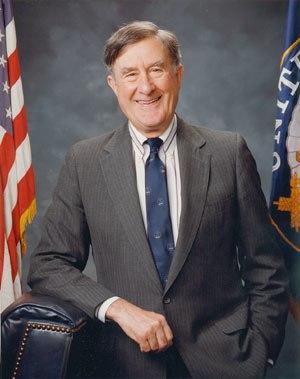
Le secrétaire à la Marine des États-Unis est le chef civil du département de la Marine. Le poste était occupé par un membre du cabinet du président des États-Unis jusqu'en 1947, quand la Marine, l'Armée de terre, et l'Armée de l'air furent regroupées dans le nouvellement créé département de la Défense. Le poste de secrétaire à la Marine fut alors placé sous l'autorité du secrétaire à la Défense au lieu d'être un membre du Cabinet présidentiel.
John Lester Hubbard Chafee, né le 22 octobre 1922 à Providence et mort le 24 octobre 1999 à Bethesda, est un homme politique américain. Membre du Parti républicain, il a notamment été gouverneur et sénateur de l'État de Rhode Island.
Depuis la création des États-Unis en 1790, l'État de Rhode Island élit deux sénateurs, membres du Sénat fédéral.